Bell Busk

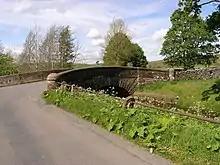
Red Bridge over Otterburn Beck

There are two grade 2 listed bridges in Bell Busk: Red Bridge over Otterburn Beck and Bell Busk Bridge over The River Aire.